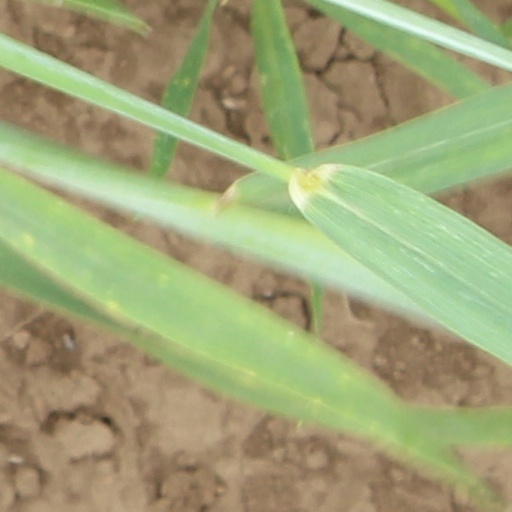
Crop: wheat